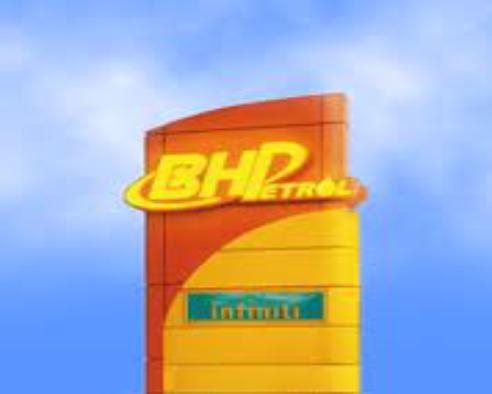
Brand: bhpetrol
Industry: Transportation